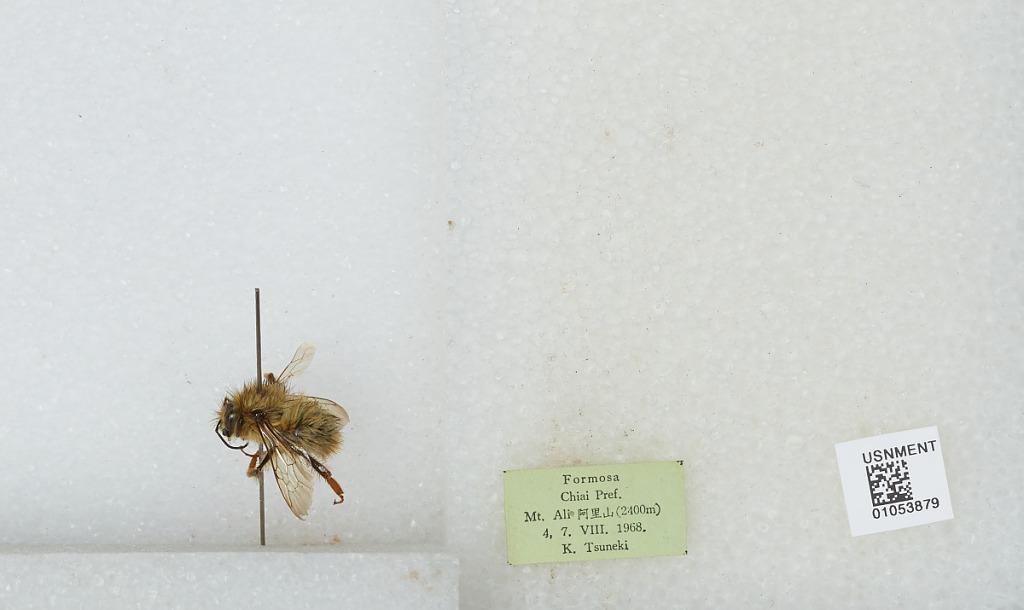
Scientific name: Bombus sp.
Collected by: K. Tsuneki
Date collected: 1968-8-4
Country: Taiwan
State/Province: Taiwan
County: Chiai
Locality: Mt. Ali